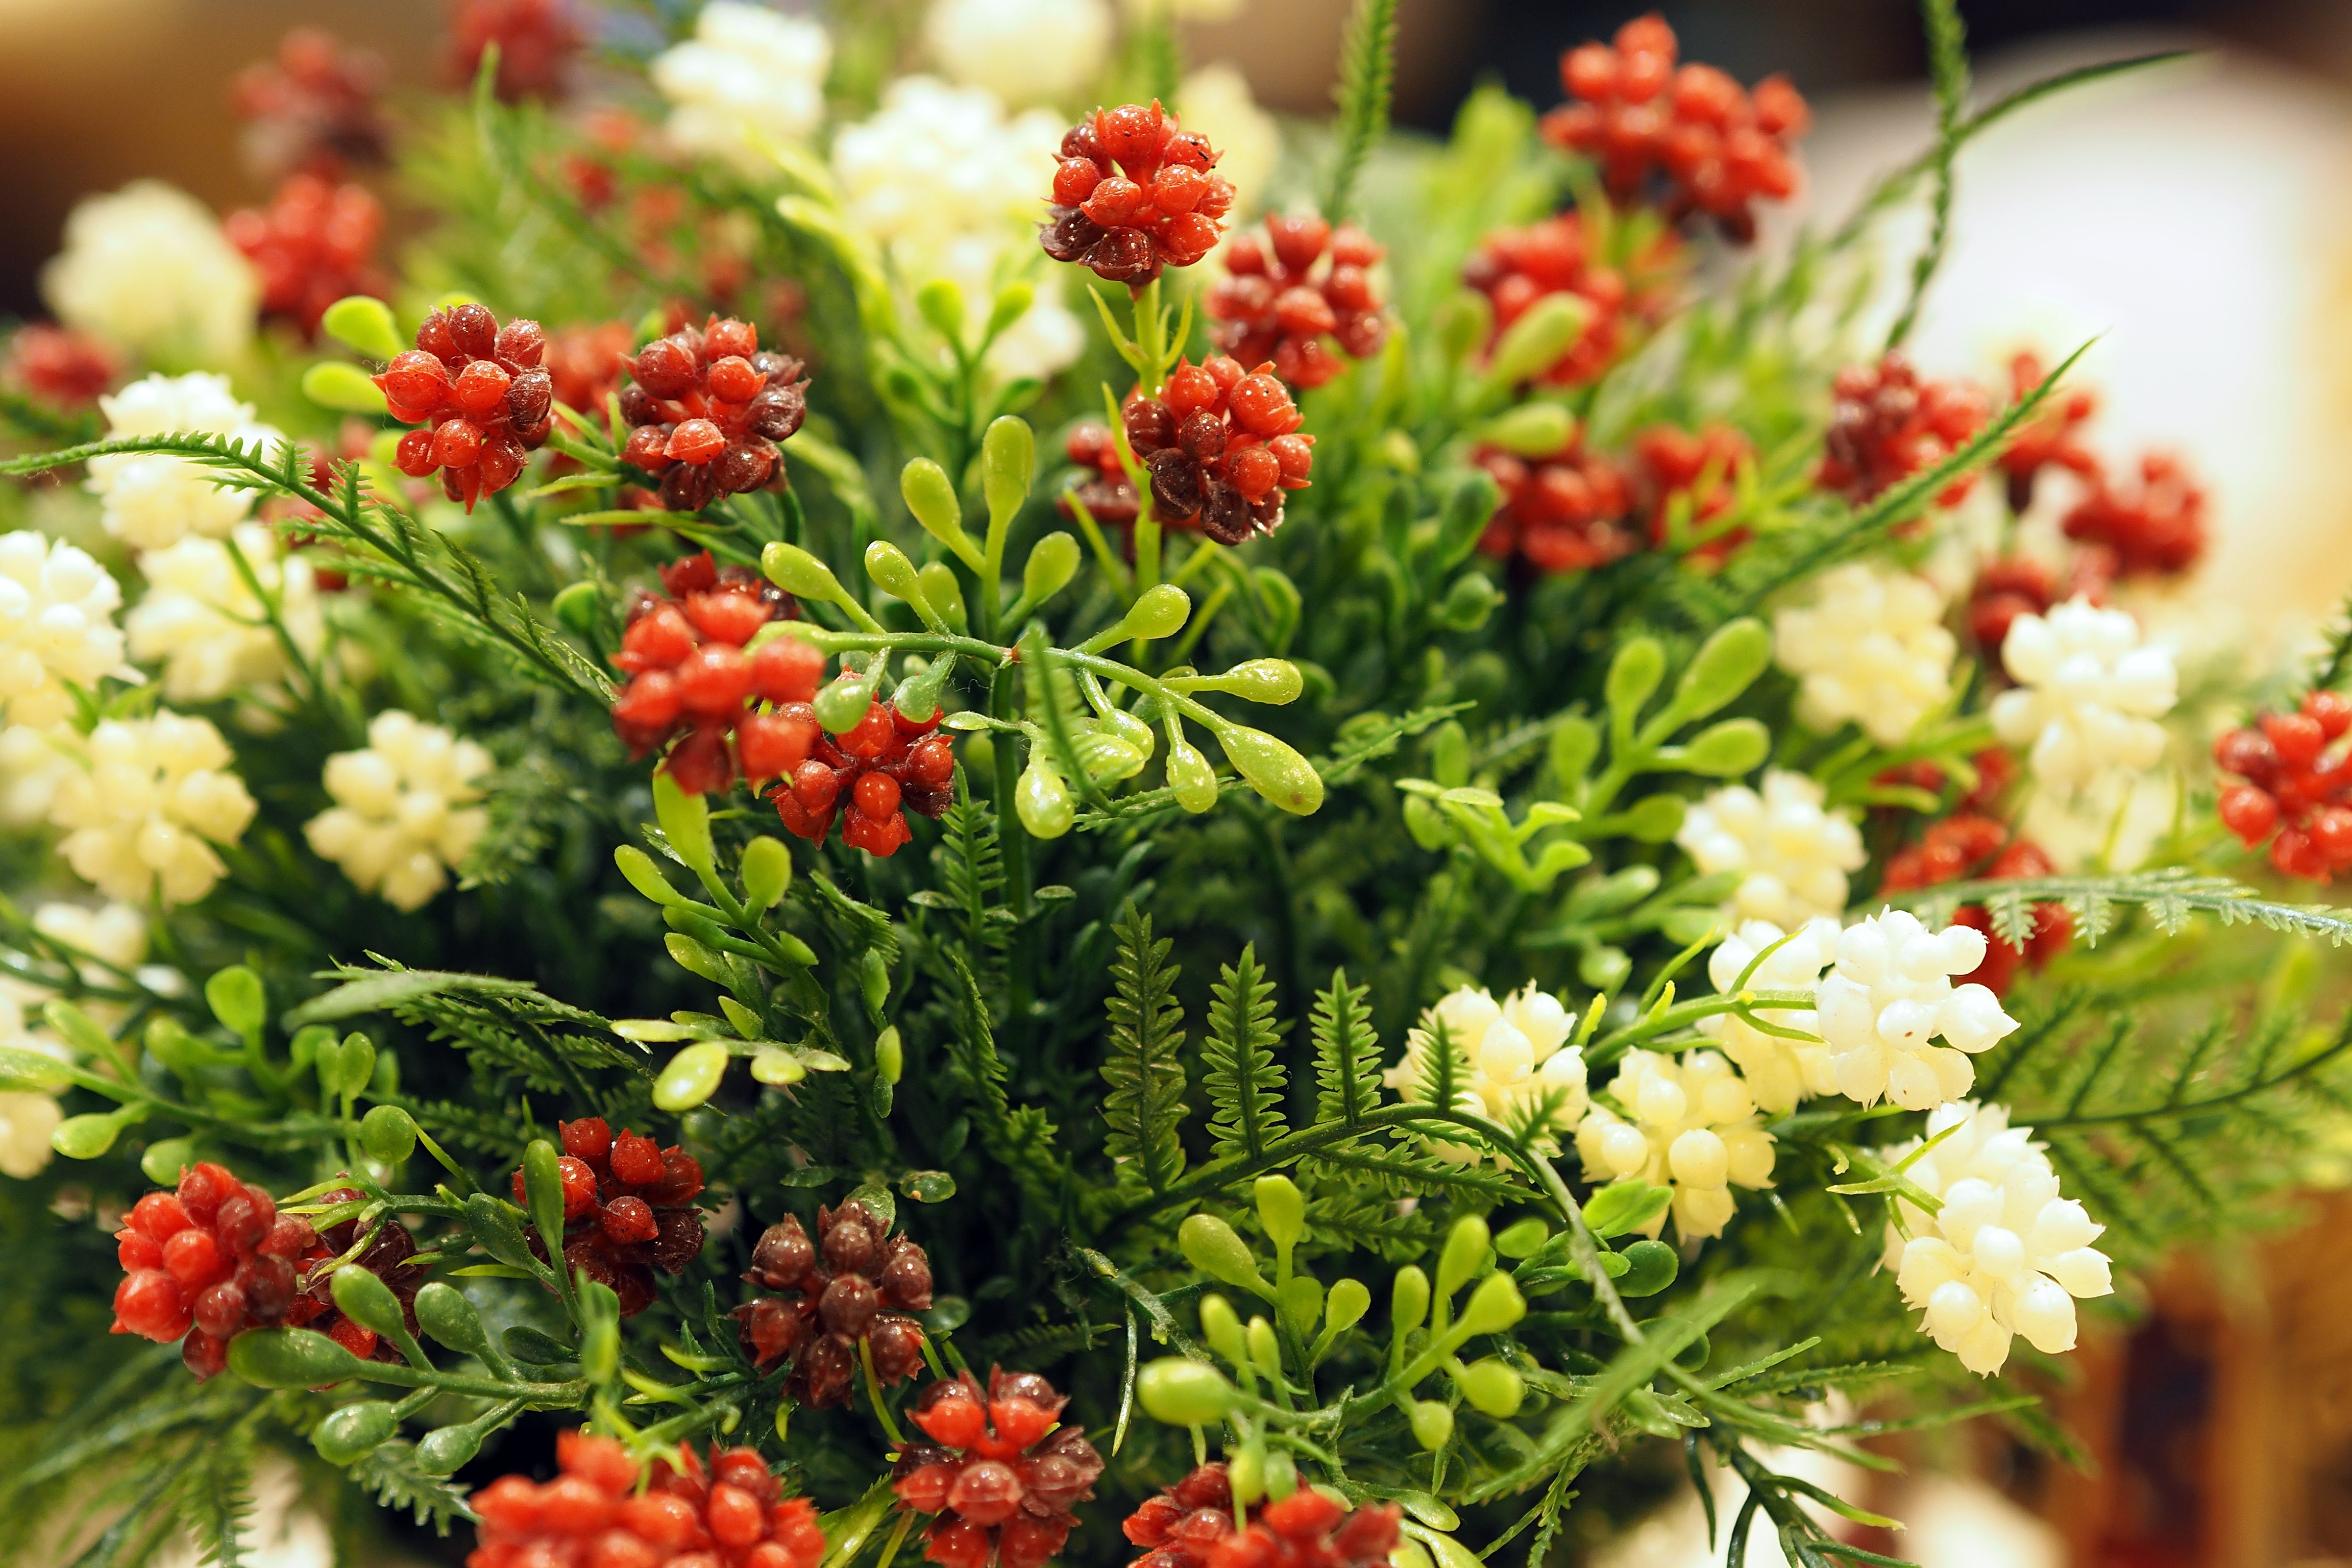
plant, berry, plastic, flower, bouquet, food, herb, produce, evergreen, flora, flowers, crafts, shrub, artificial, rowan, floristry, artificial flowers, flowering plant, flower bouquet, floral design, artificial task, woody plant, land plant, flower arranging, fake flowers